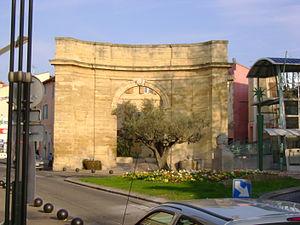
Porte d'Arles au centre ville l'Istres.
Cet article recense les monuments historiques des Bouches-du-Rhône, en France.